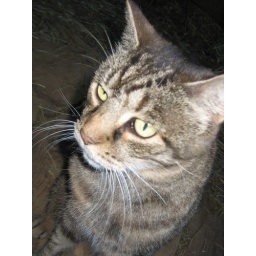
cat in the barn